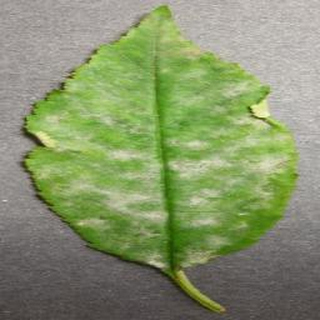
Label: cherry_powdery_mildew